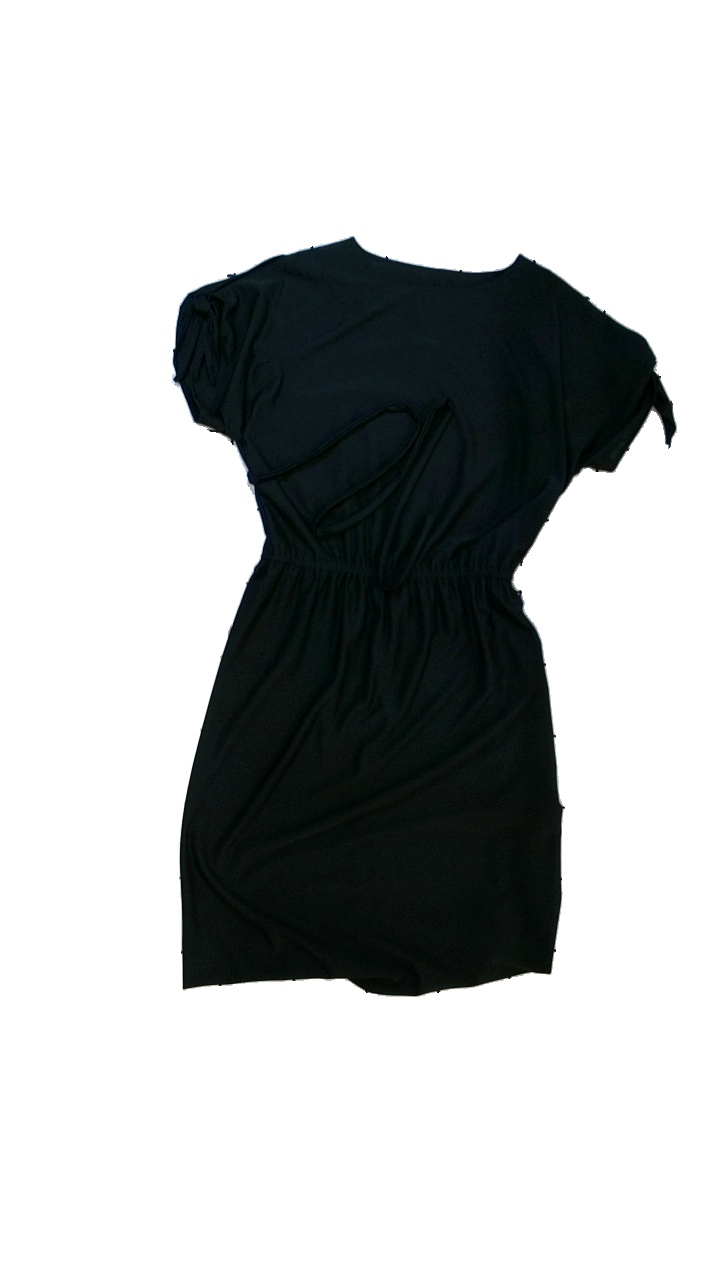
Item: Dress (Ladies)
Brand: Missing
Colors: Black
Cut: Regular, C-collar
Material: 100% polyester
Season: All
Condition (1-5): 3
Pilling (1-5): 4
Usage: Reuse
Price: <50